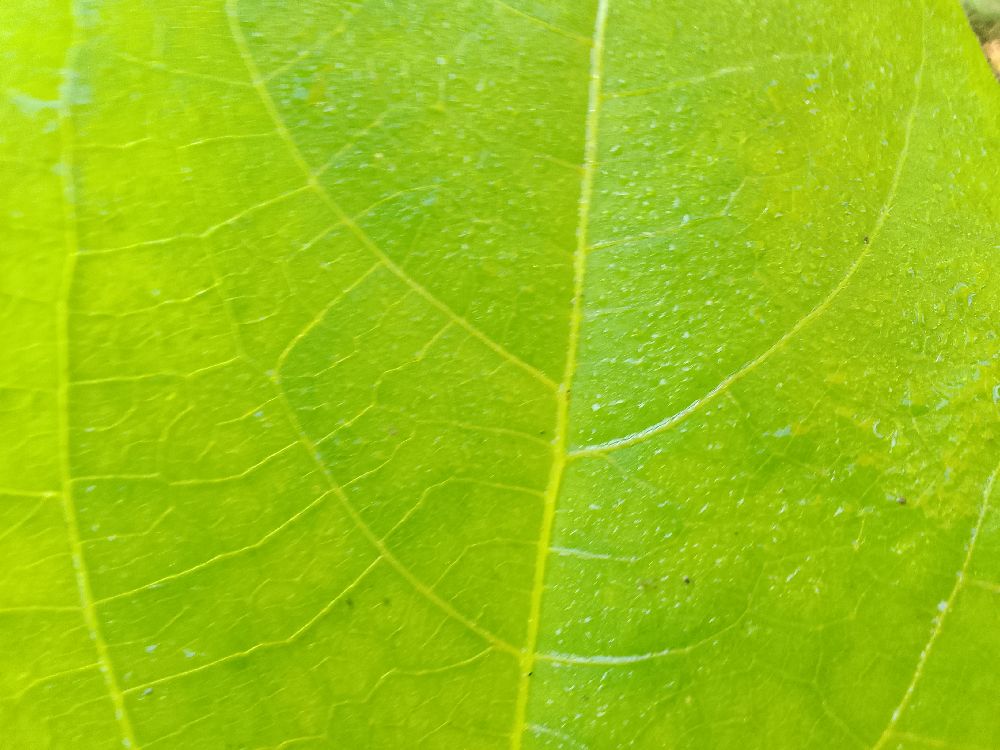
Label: healthy